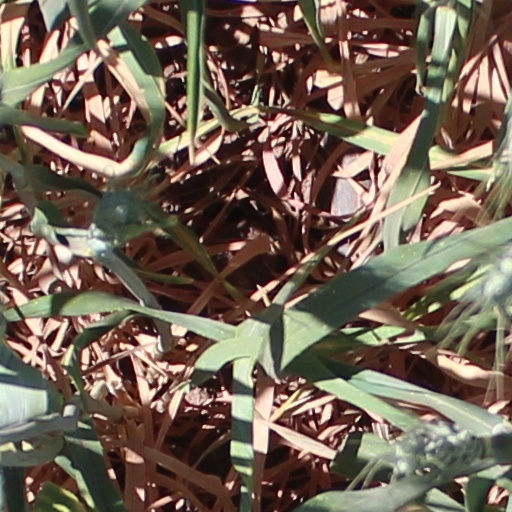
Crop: wheat